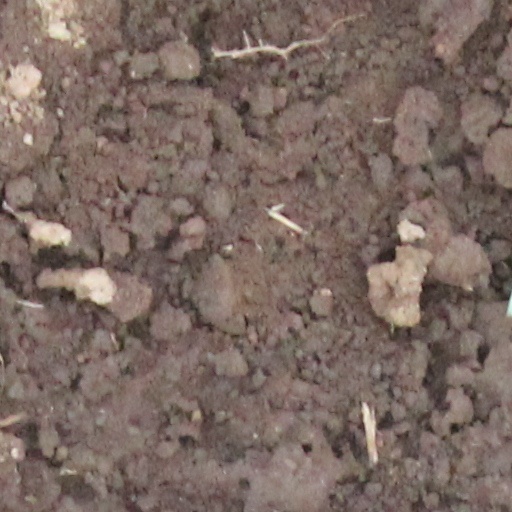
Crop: wheat